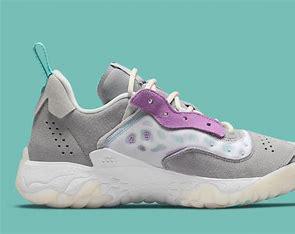
Brand: Jordan
Model: Delta